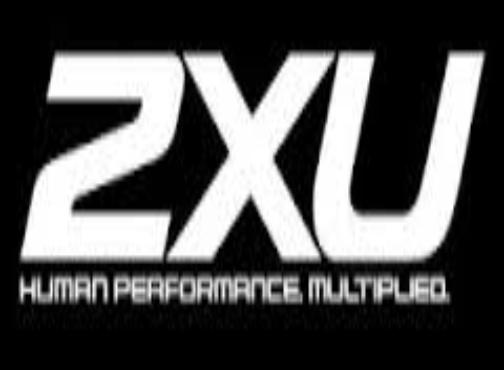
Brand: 2XU
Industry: Sports